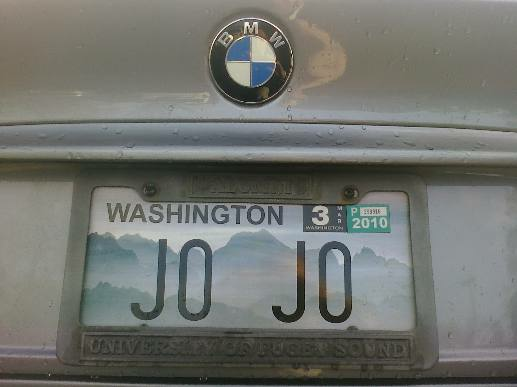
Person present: No